Rene Gagnon

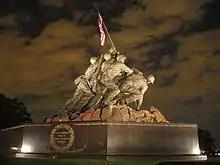
The U.S. Marine Corps War Memorial in Arlington, Virginia

Approximately two hours after the first flag was raised, Lt. Col. Johnson decided that a larger U.S. flag should replace it so the flag could be more visible on the other side of the mountain where thousands of Marines were fighting to take the island. Sgt. Michael Strank, a rifle squad leader of Second Platoon, E Company, was ordered by Captain Severance to take three of his Marines up to the top of Mount Suribachi and raise a second flag which was obtained from one of the ships docked on shore. Sgt. Strank selected Cpl. Harlon Block, Pfc. Ira Hayes, and Pfc. Franklin Sousley. Capt. Severance also ordered Pfc. Gagnon, E Company's runner, to take radio batteries and the replacement flag up the mountain and return with the battalion's flag.